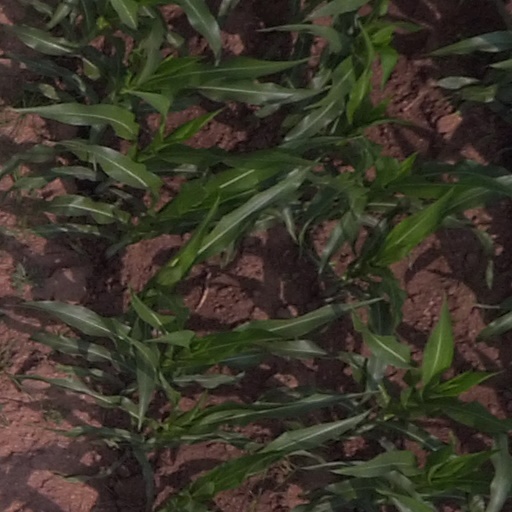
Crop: maize; corn